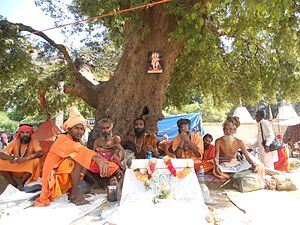
Sadhu
En gruppe sadhuer ved Girnar i delstaten Gujarat. Billedet på træet er af Dattatreya.
Sadhu er i hinduismen en asket som praktiserer yoga og/eller tantra.